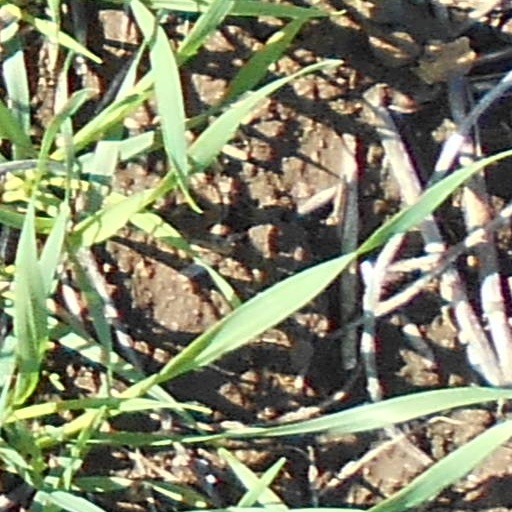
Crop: wheat